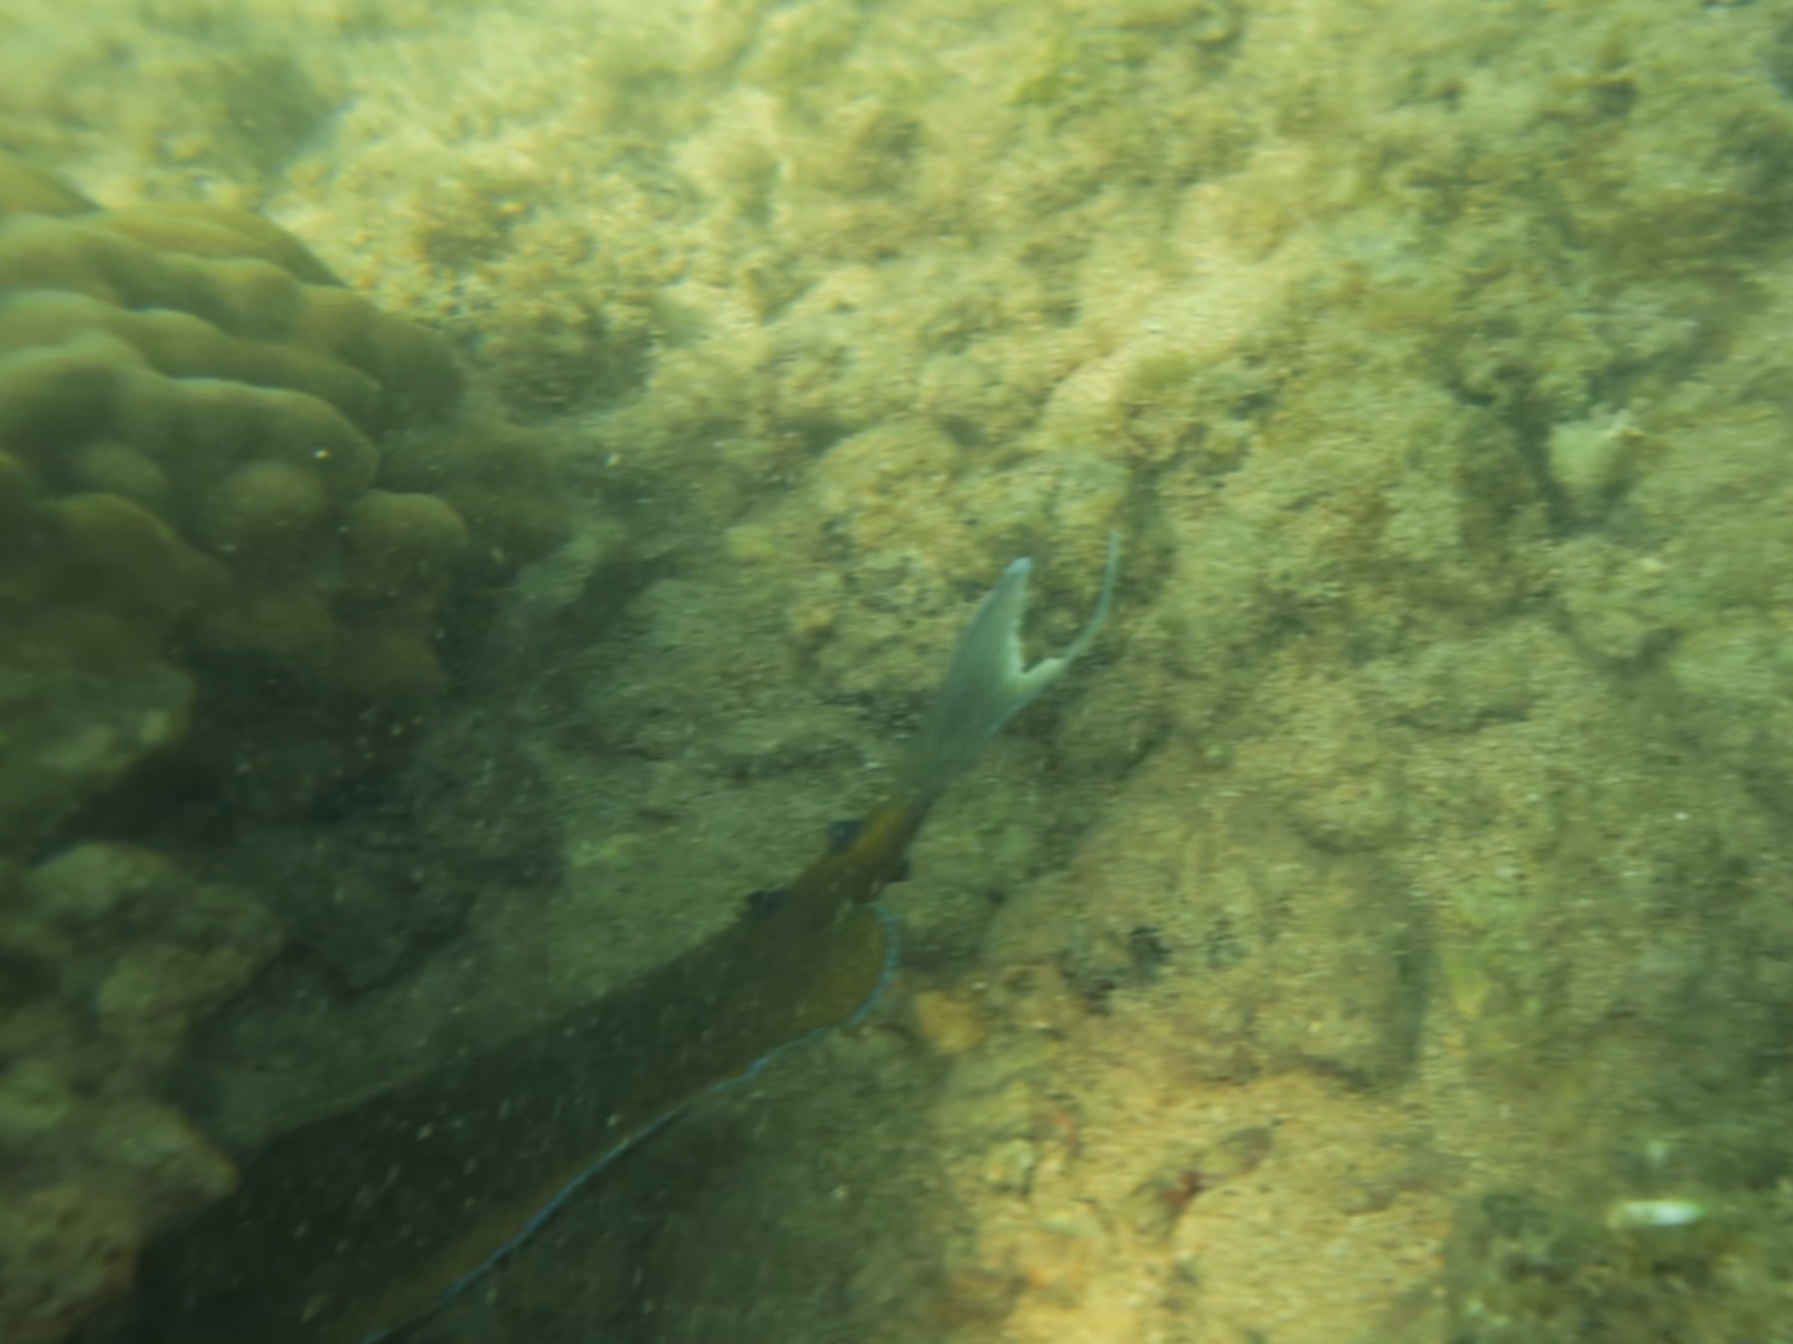
Naso unicornis (Bluespine Unicornfish)